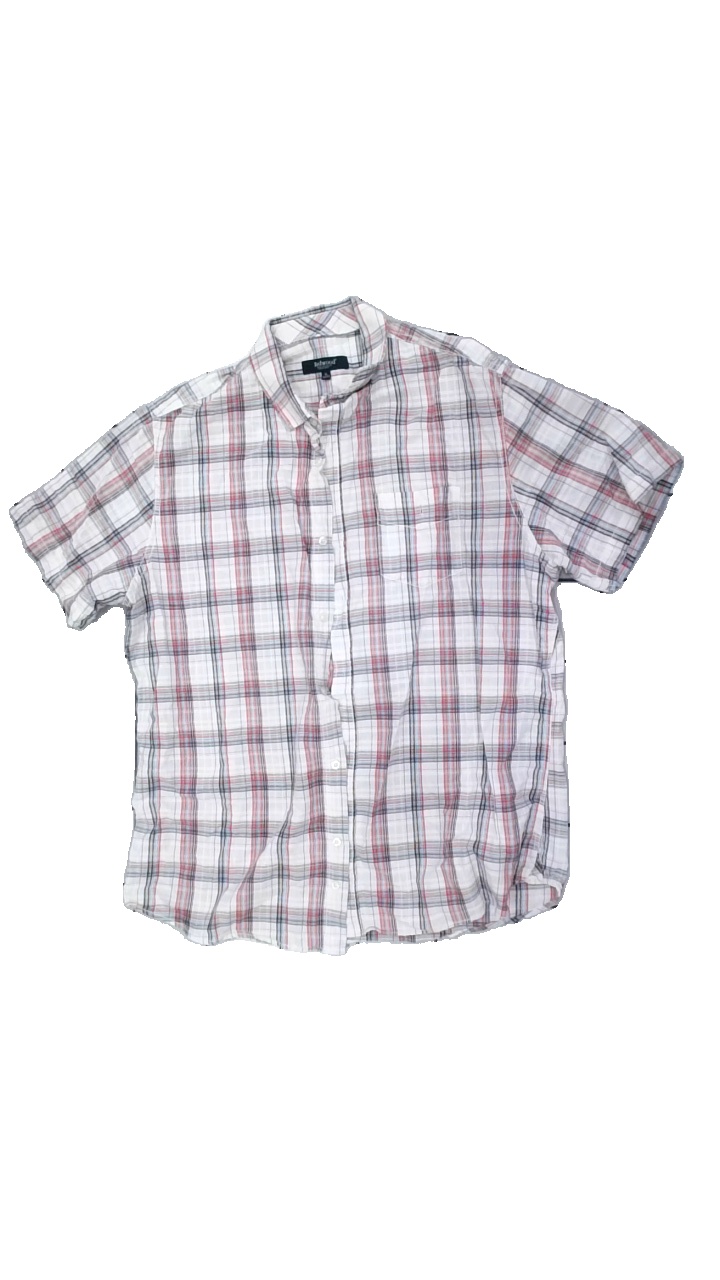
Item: Shirt (Men)
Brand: Redwood
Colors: White, Blue, Red
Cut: Regular
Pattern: Checkered print
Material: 100% cott
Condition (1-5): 4
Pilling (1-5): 5
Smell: Minor
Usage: Reuse
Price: <50